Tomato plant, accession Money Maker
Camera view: tilt-top (135 deg); turntable rotation: 60 degrees
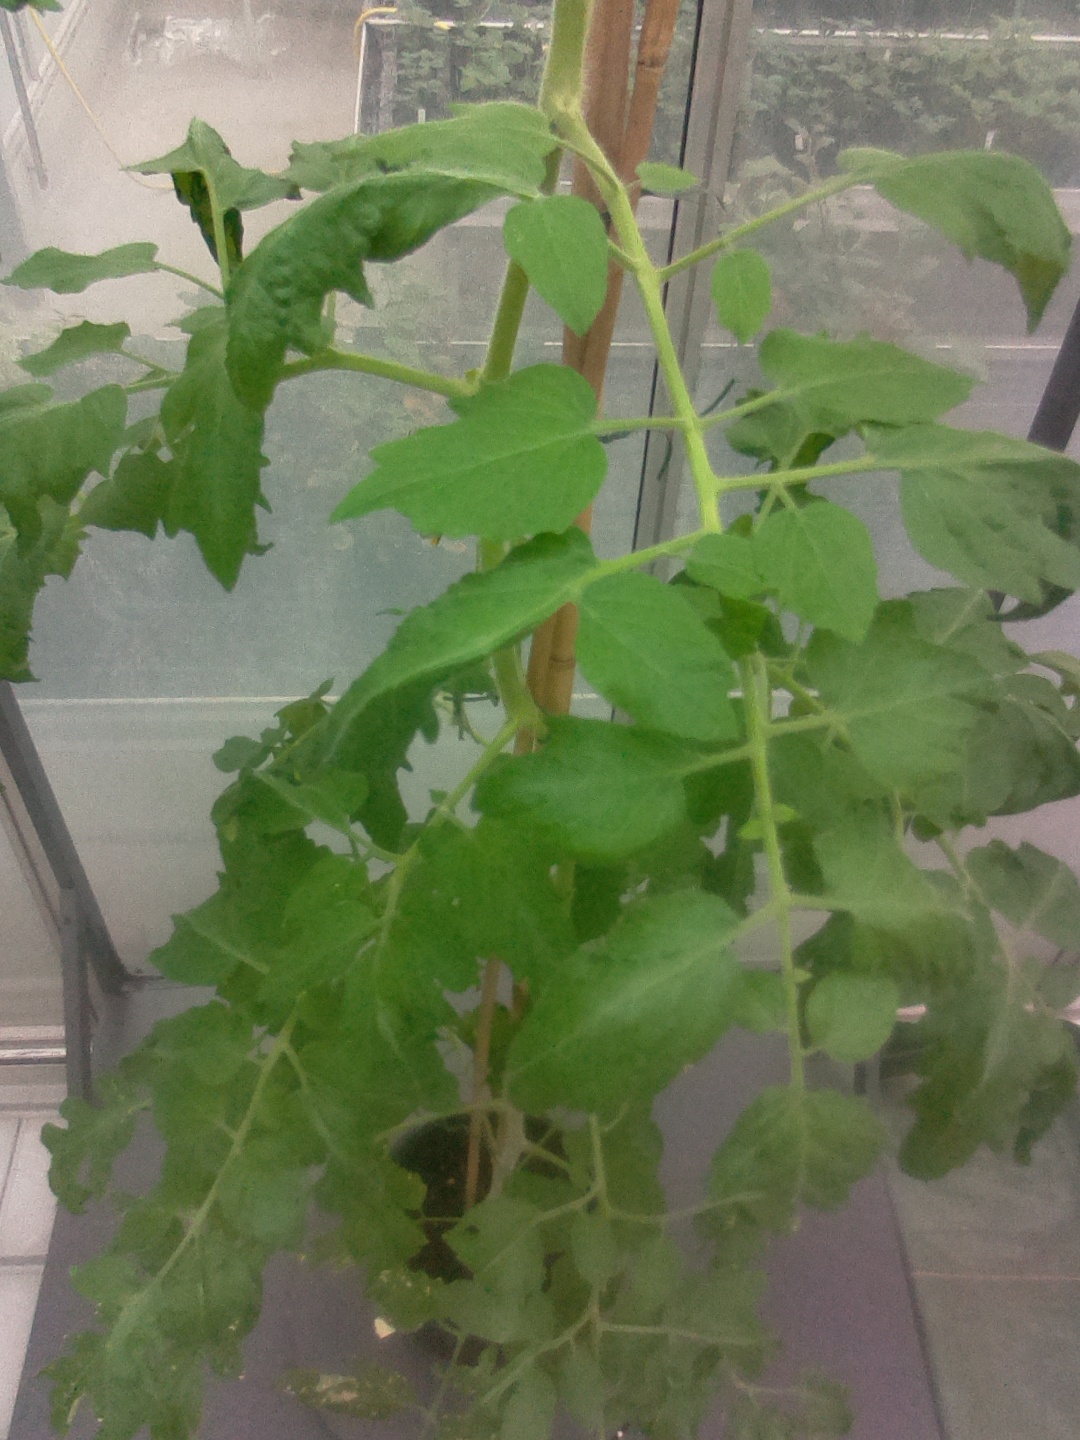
BBCH growth stage 65: Full flowering, 50%-60% of flowers open, first petals falling